Jean-Henri Fondeville

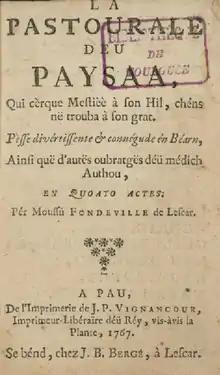
1667 edition of "la Pastorala deu Paisan"

Jean-Henri Fondeville (1638 – 22 October 1705) was a Béarnese Occitan writer.